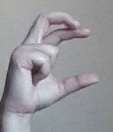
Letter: thal